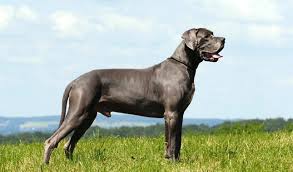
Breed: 206-n000035-Great_Dane